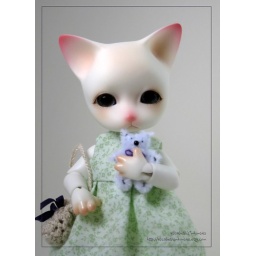
Ringo by Pipos in a green dress with violet embroidery